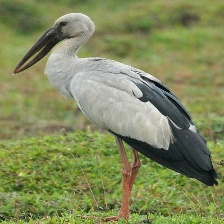
Species: ASIAN OPENBILL STORK
Scientific name: ANASTOMUS OSCITANS
ImageNet parent category: white_stork